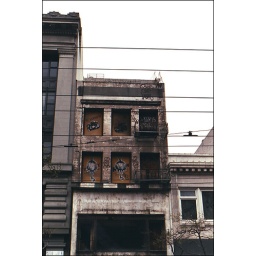
graffiti on a building in san francisco on market street.